The Beggar's Daughter

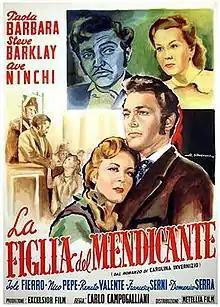
Film poster

The Beggar's Daughter is a 1950 Italian historical melodrama film directed by Carlo Campogalliani and starring Paola Barbara, Franca Maj and Steve Barclay. It is based on a novel of the same name by Carolina Invernizio.